Air pollution

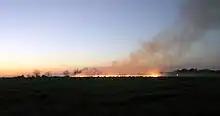
Smoke rises from a fire, and is dispersed by wind

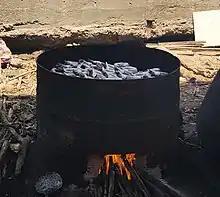
a round metal open fire with small fish

Agricultural emissions, both from crops and from animal agriculture, contribute substantially to air pollution. For instance, methane is emitted by the digestion of food by cattle, causing ground-level ozone. Agriculture is also a major source of ammonia, which can form fine particulate matter. Practices like slash-and-burn in forests like the Amazon cause large air pollution alongside deforestation.